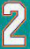
Number: 2